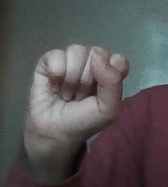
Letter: saad